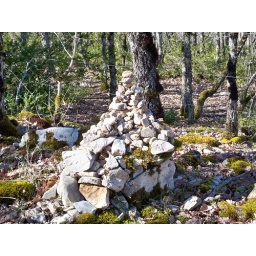
The fence in the background isn't for animals it is to keep you out of a private truffle ground.